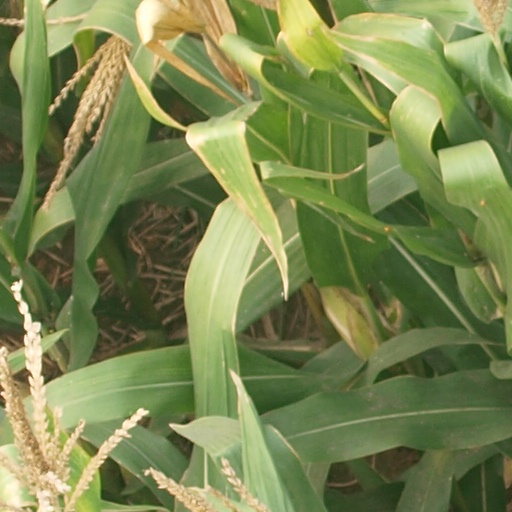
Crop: maize; corn